Phil Karlson

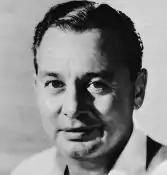

Philip N. Karlstein (July 2, 1908 – December 12, 1982), known professionally as Phil Karlson, was an American film director, noted for his gritty crime films and films noir. His notable works included "Kansas City Confidential" (1952), "Scandal Sheet" (also 1952), "99 River Street" (1953), "Hell's Island" (1955), "The Phenix City Story" (also 1955), "Tight Spot" (also 1955), and "5 Against the House" (also 1955).